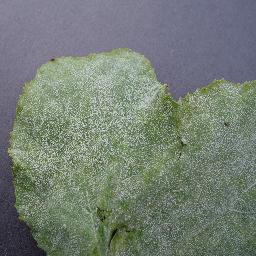
Label: Squash___Powdery_mildew